Operation Sangaris

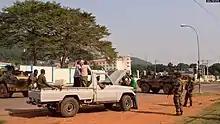
Checkpoint held by French troops of "Opération Sangaris", on 22 December 2013 in Bangui.

On 20 February 2014, elements of the Épervier Force in Chad redeployed from N'Djamena to the Central African Republic to reinforce "Sangaris". On 23 February 2014, an armoured vehicle sustained an accident on a laterite road near Bouar; the three-man crew was wounded, and one of them, a corporal of the Régiment d'infanterie-chars de marine, later died of the injuries sustained in the crash.